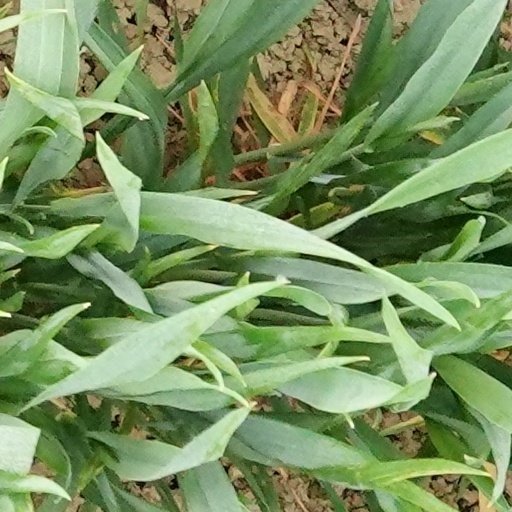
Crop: wheat